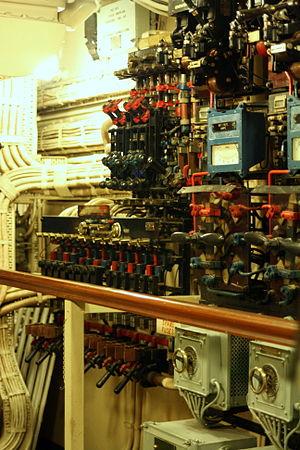
Salle des disjoncteurs du HMS Belfast